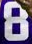
Number: 8